Linden Observatory Complex

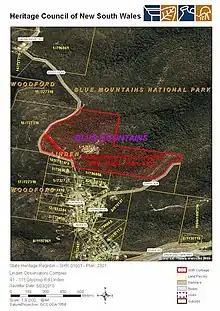
Heritage boundaries

The Linden Observatory is State heritage significance for its historic values as a rare and representative example of a twentieth century amateur astronomy observatory complex including telescopes and other instruments, dome observatory building and the complex of workshops and machinery used to make all the instrumentation and supporting infrastructure. The observatory is evidence of the significant technical and innovative abilities of its creator Ken Beames. He was one of the very few instrument makers working in Australia during the early and mid 20th century when most professional and amateur instruments were imported from Europe of America. Beames' work as an astronomy instrument maker and optics maker was highly regarded by his peers at the time and is still acknowledged as a major contribution to the history and development of astronomy in NSW. It is also tangible evidence of the continuance of the strong collaborative tradition between professional and amateur astronomers through the decades of the twentieth century.